W

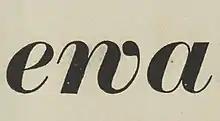
This cursive 'w' was popular in calligraphy of the eighteenth century; a late appearance in a font of .

The classical Latin alphabet, from which the modern European alphabets derived, did not have the "W" character. The "W" sounds were represented by the Latin letter "V" (at the time, not yet distinct from "U").